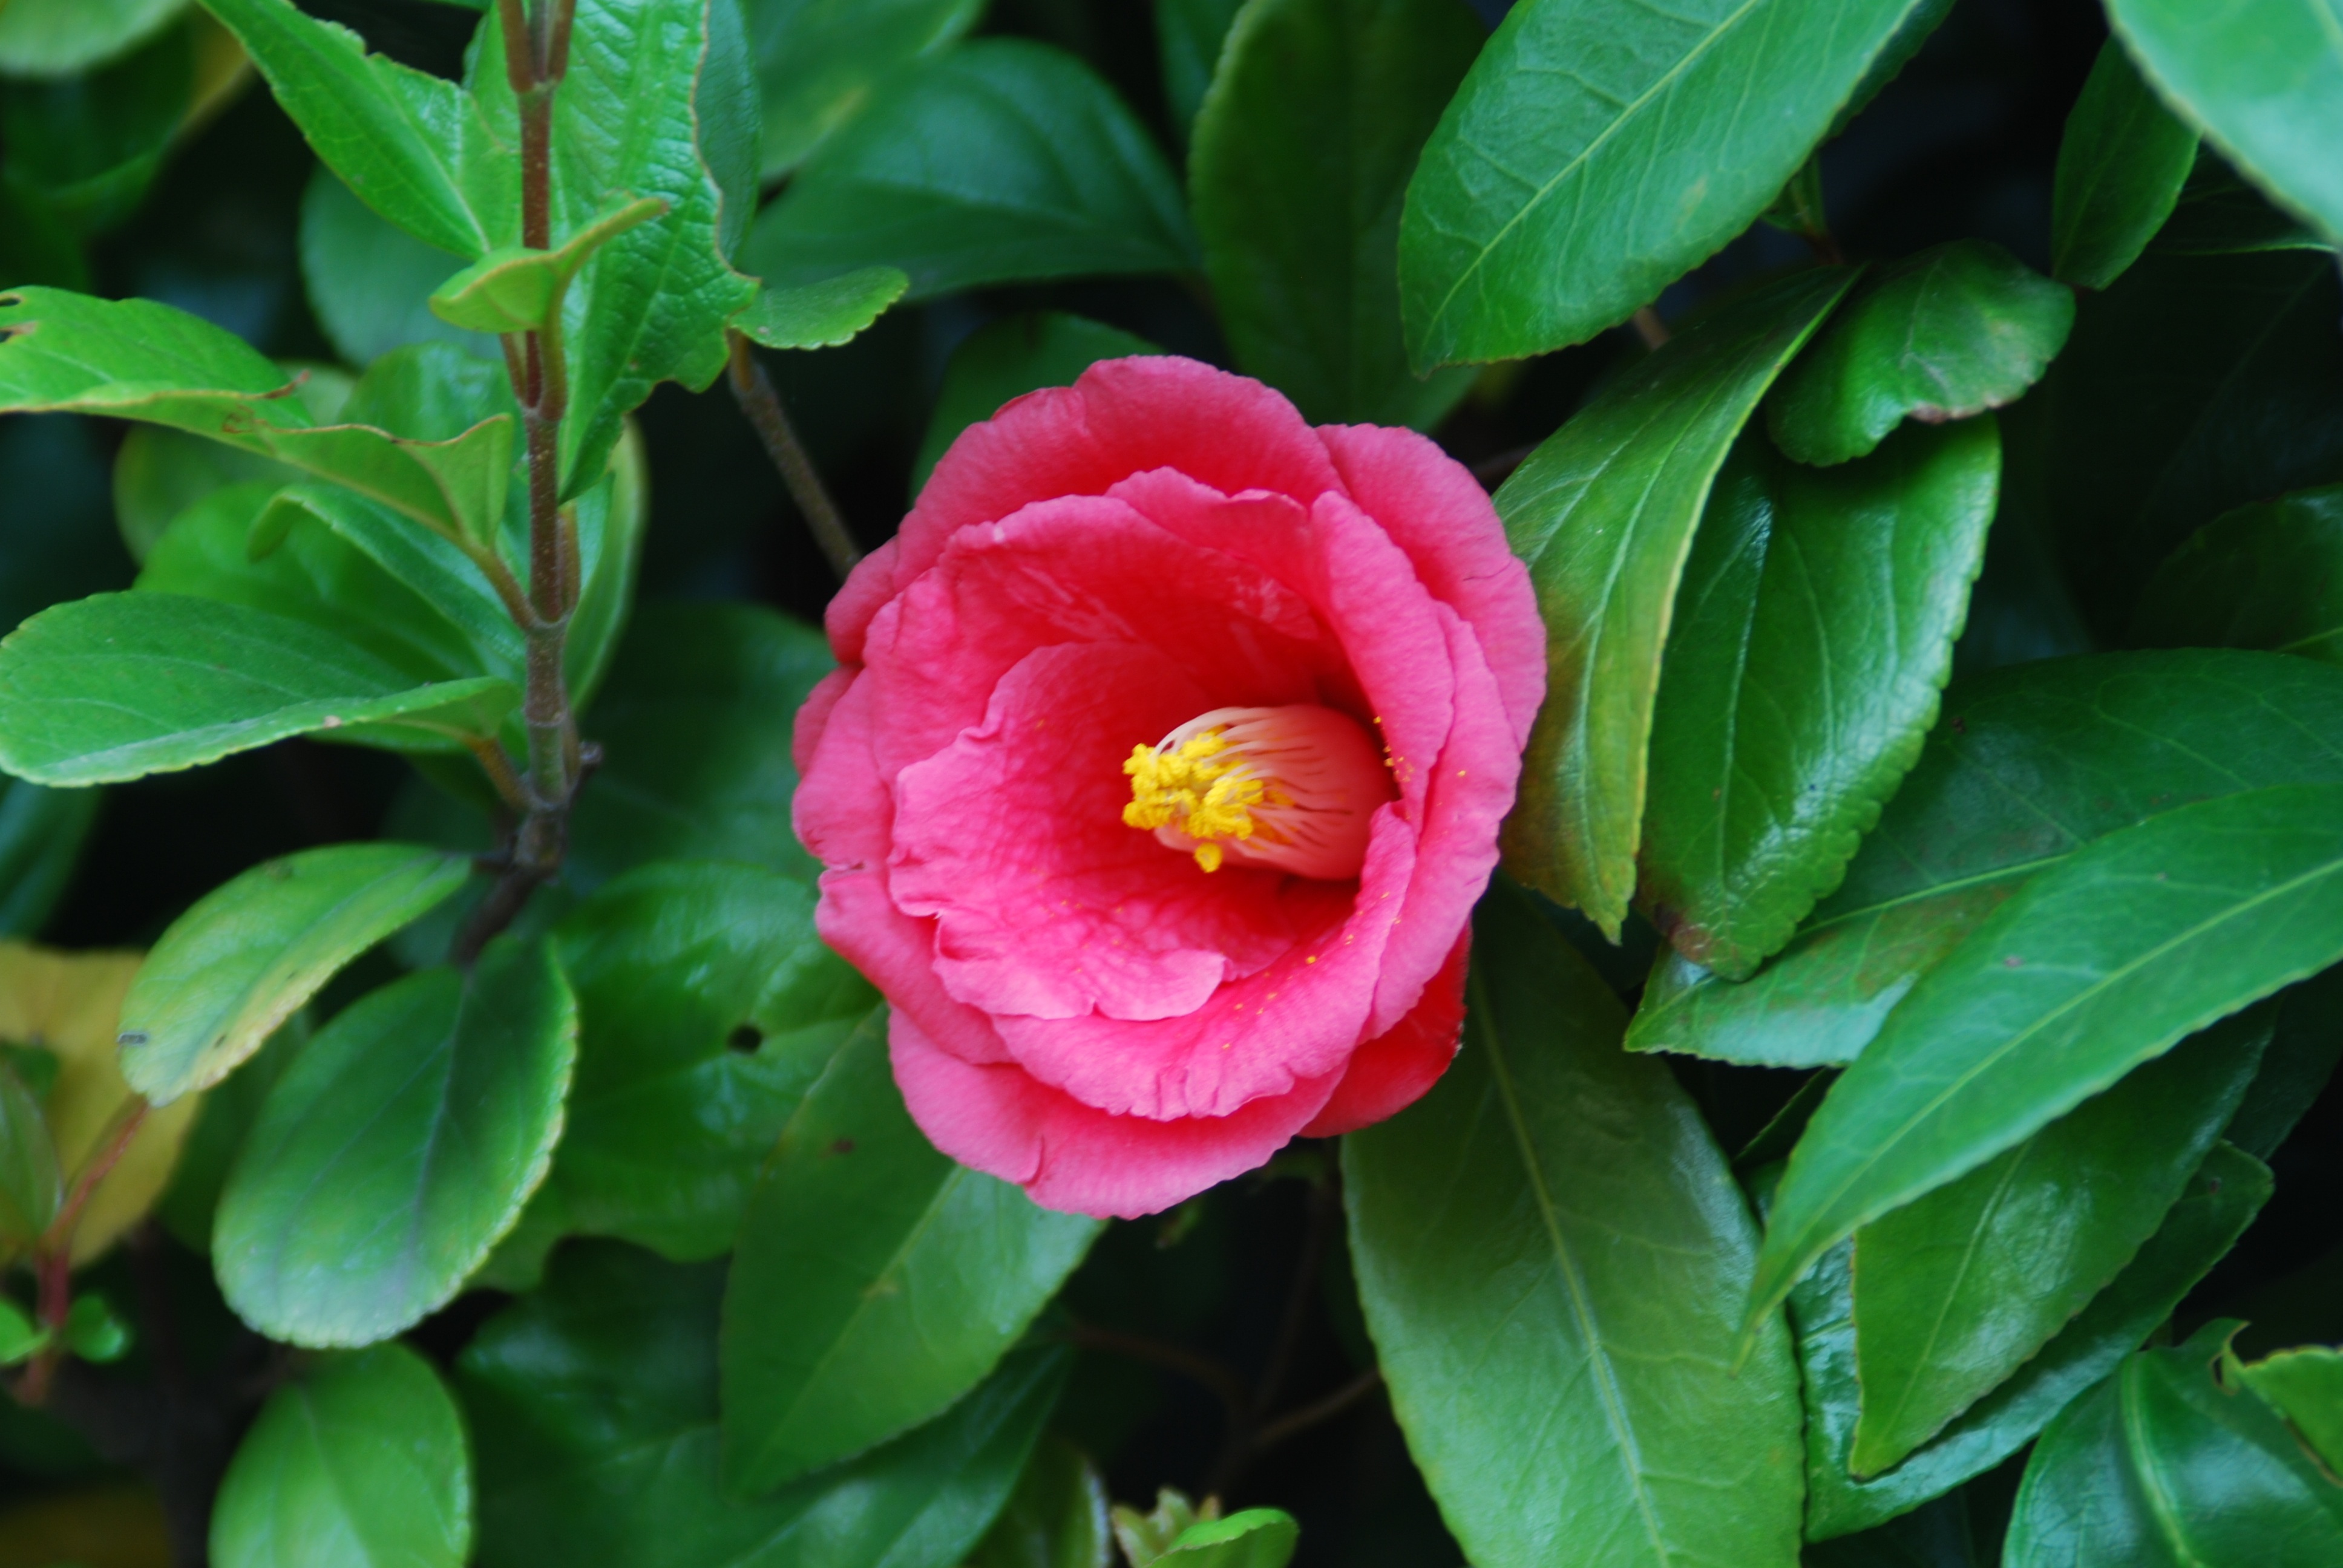
winter, plant, flower, petal, red, natural, botany, flora, flowers, shrub, peony, camellia, theaceae, flowering plant, early spring, one flower, camellia japonica, winter flowers, land plant, camellia sasanqua, japanese camellia